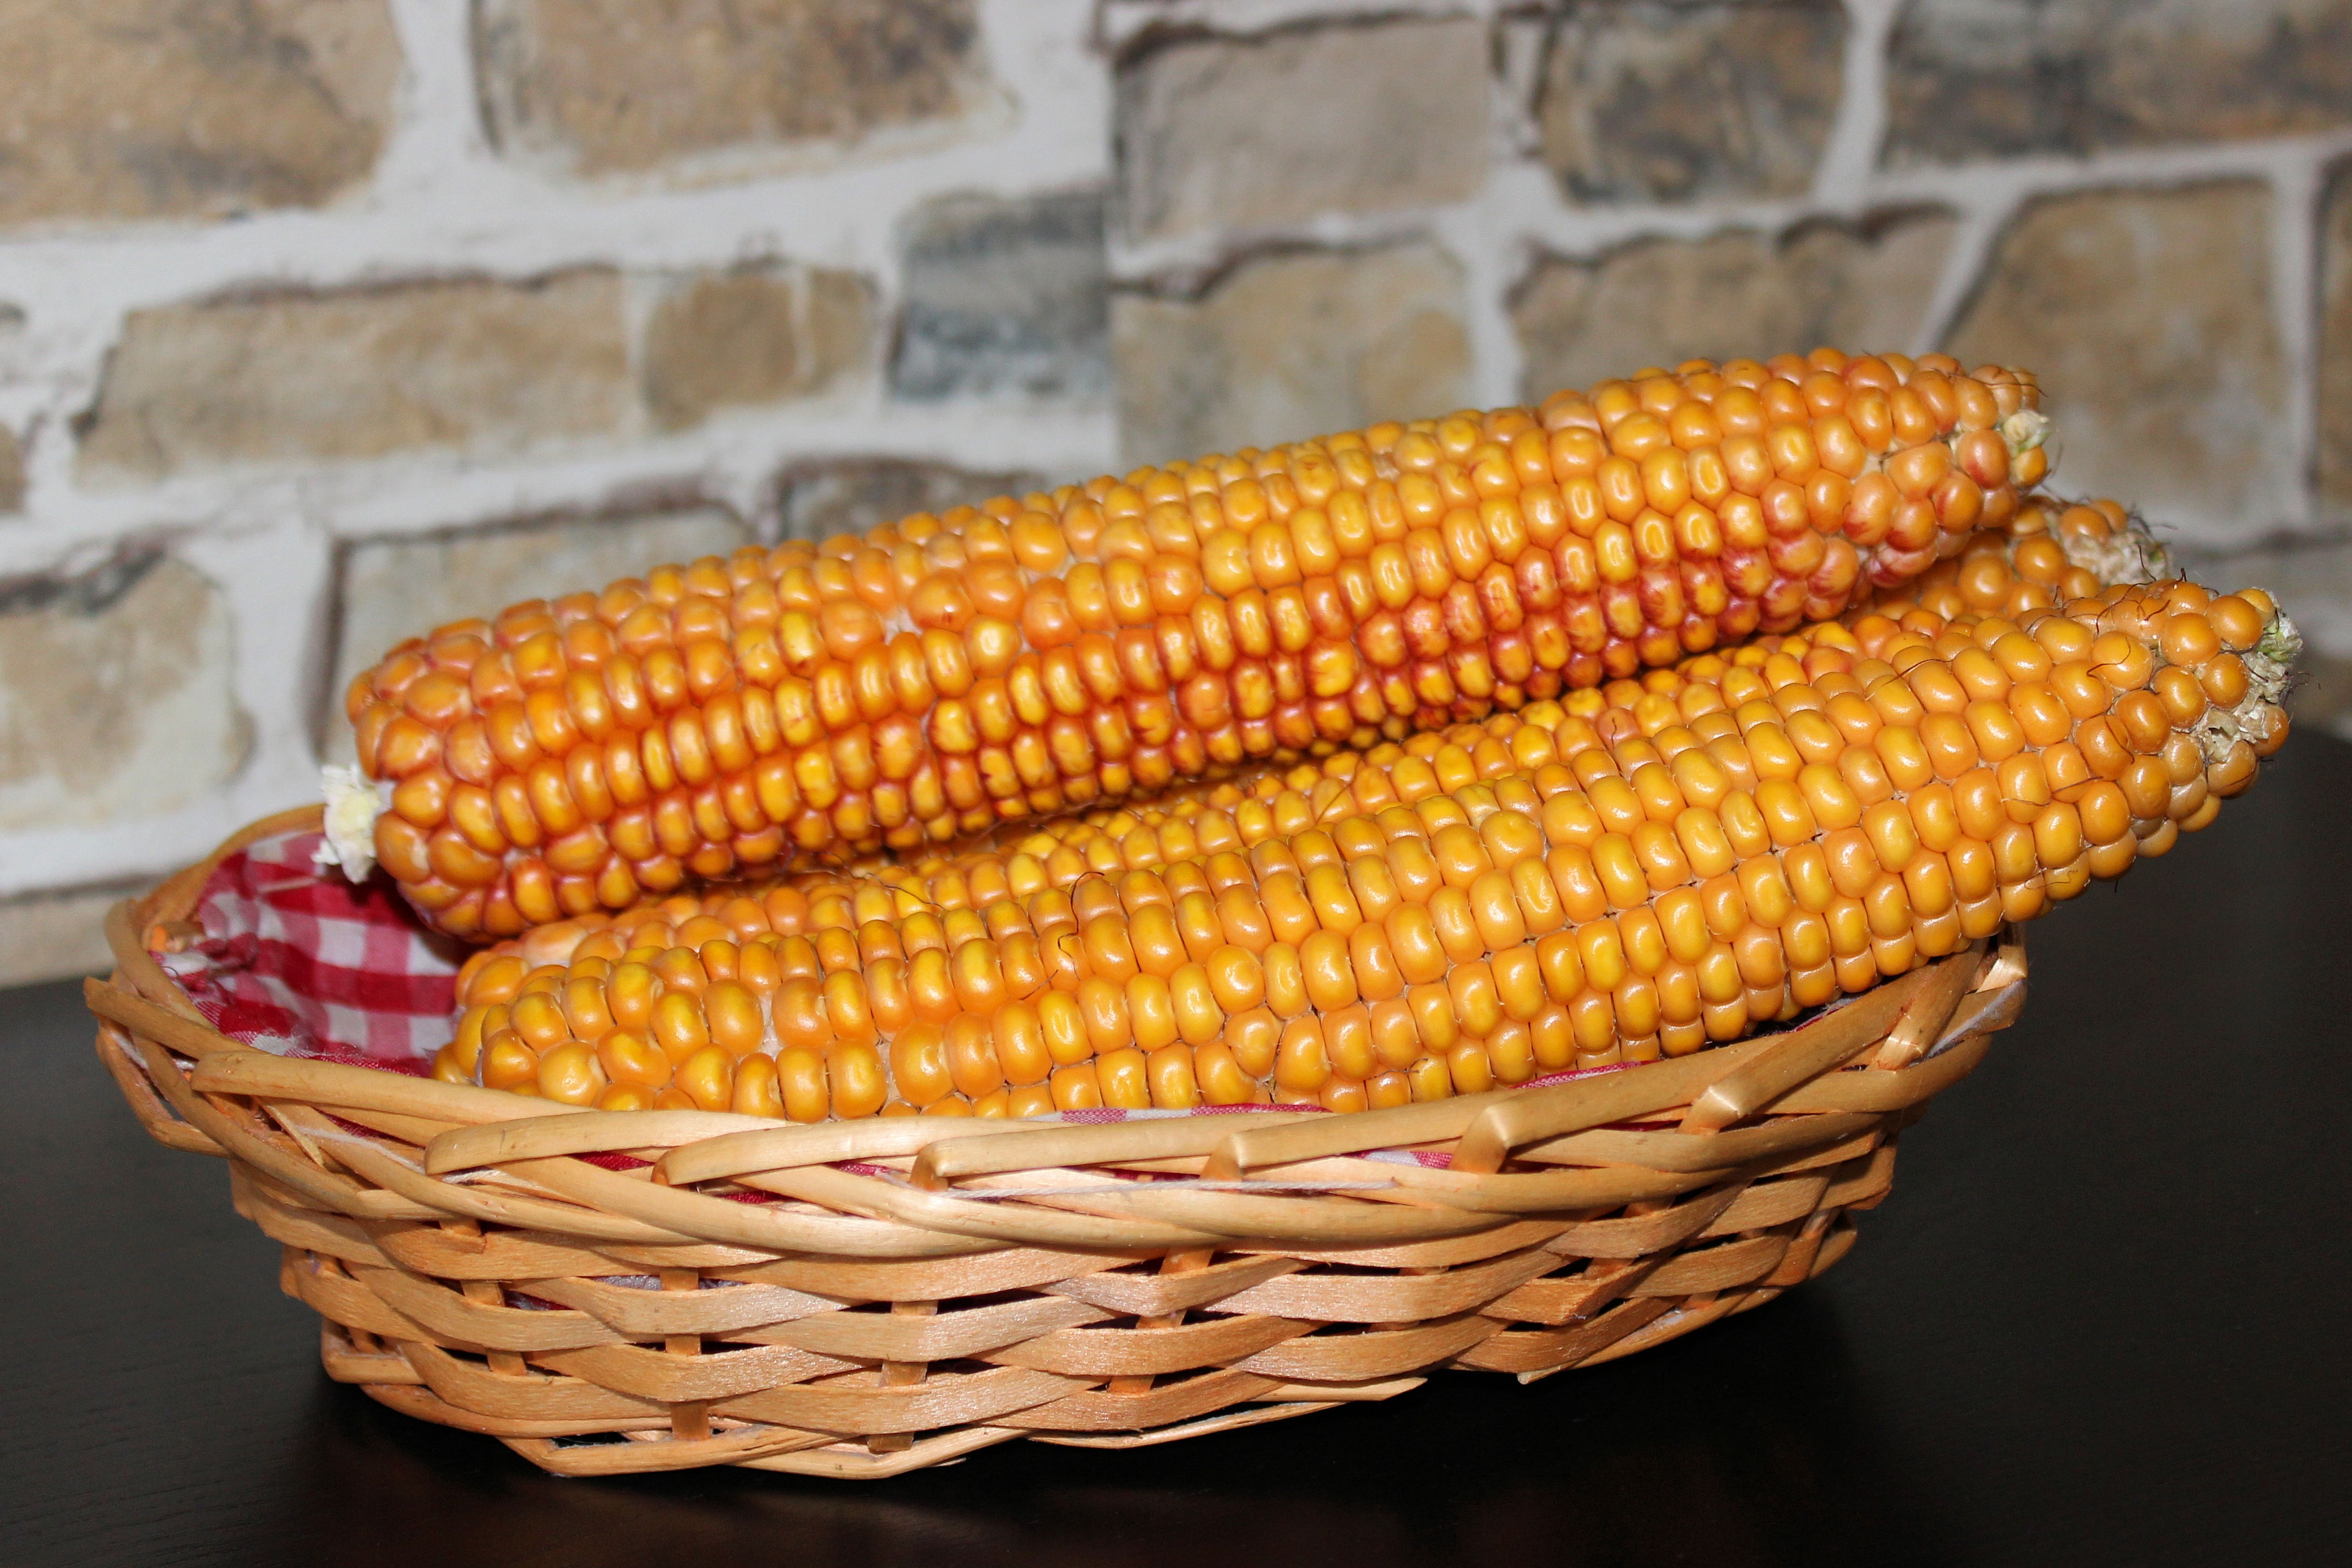
dish, food, produce, corn, agriculture, cuisine, vegetables, sweet corn, frisch, maize, corn on the cob, vegetable mais, grass family